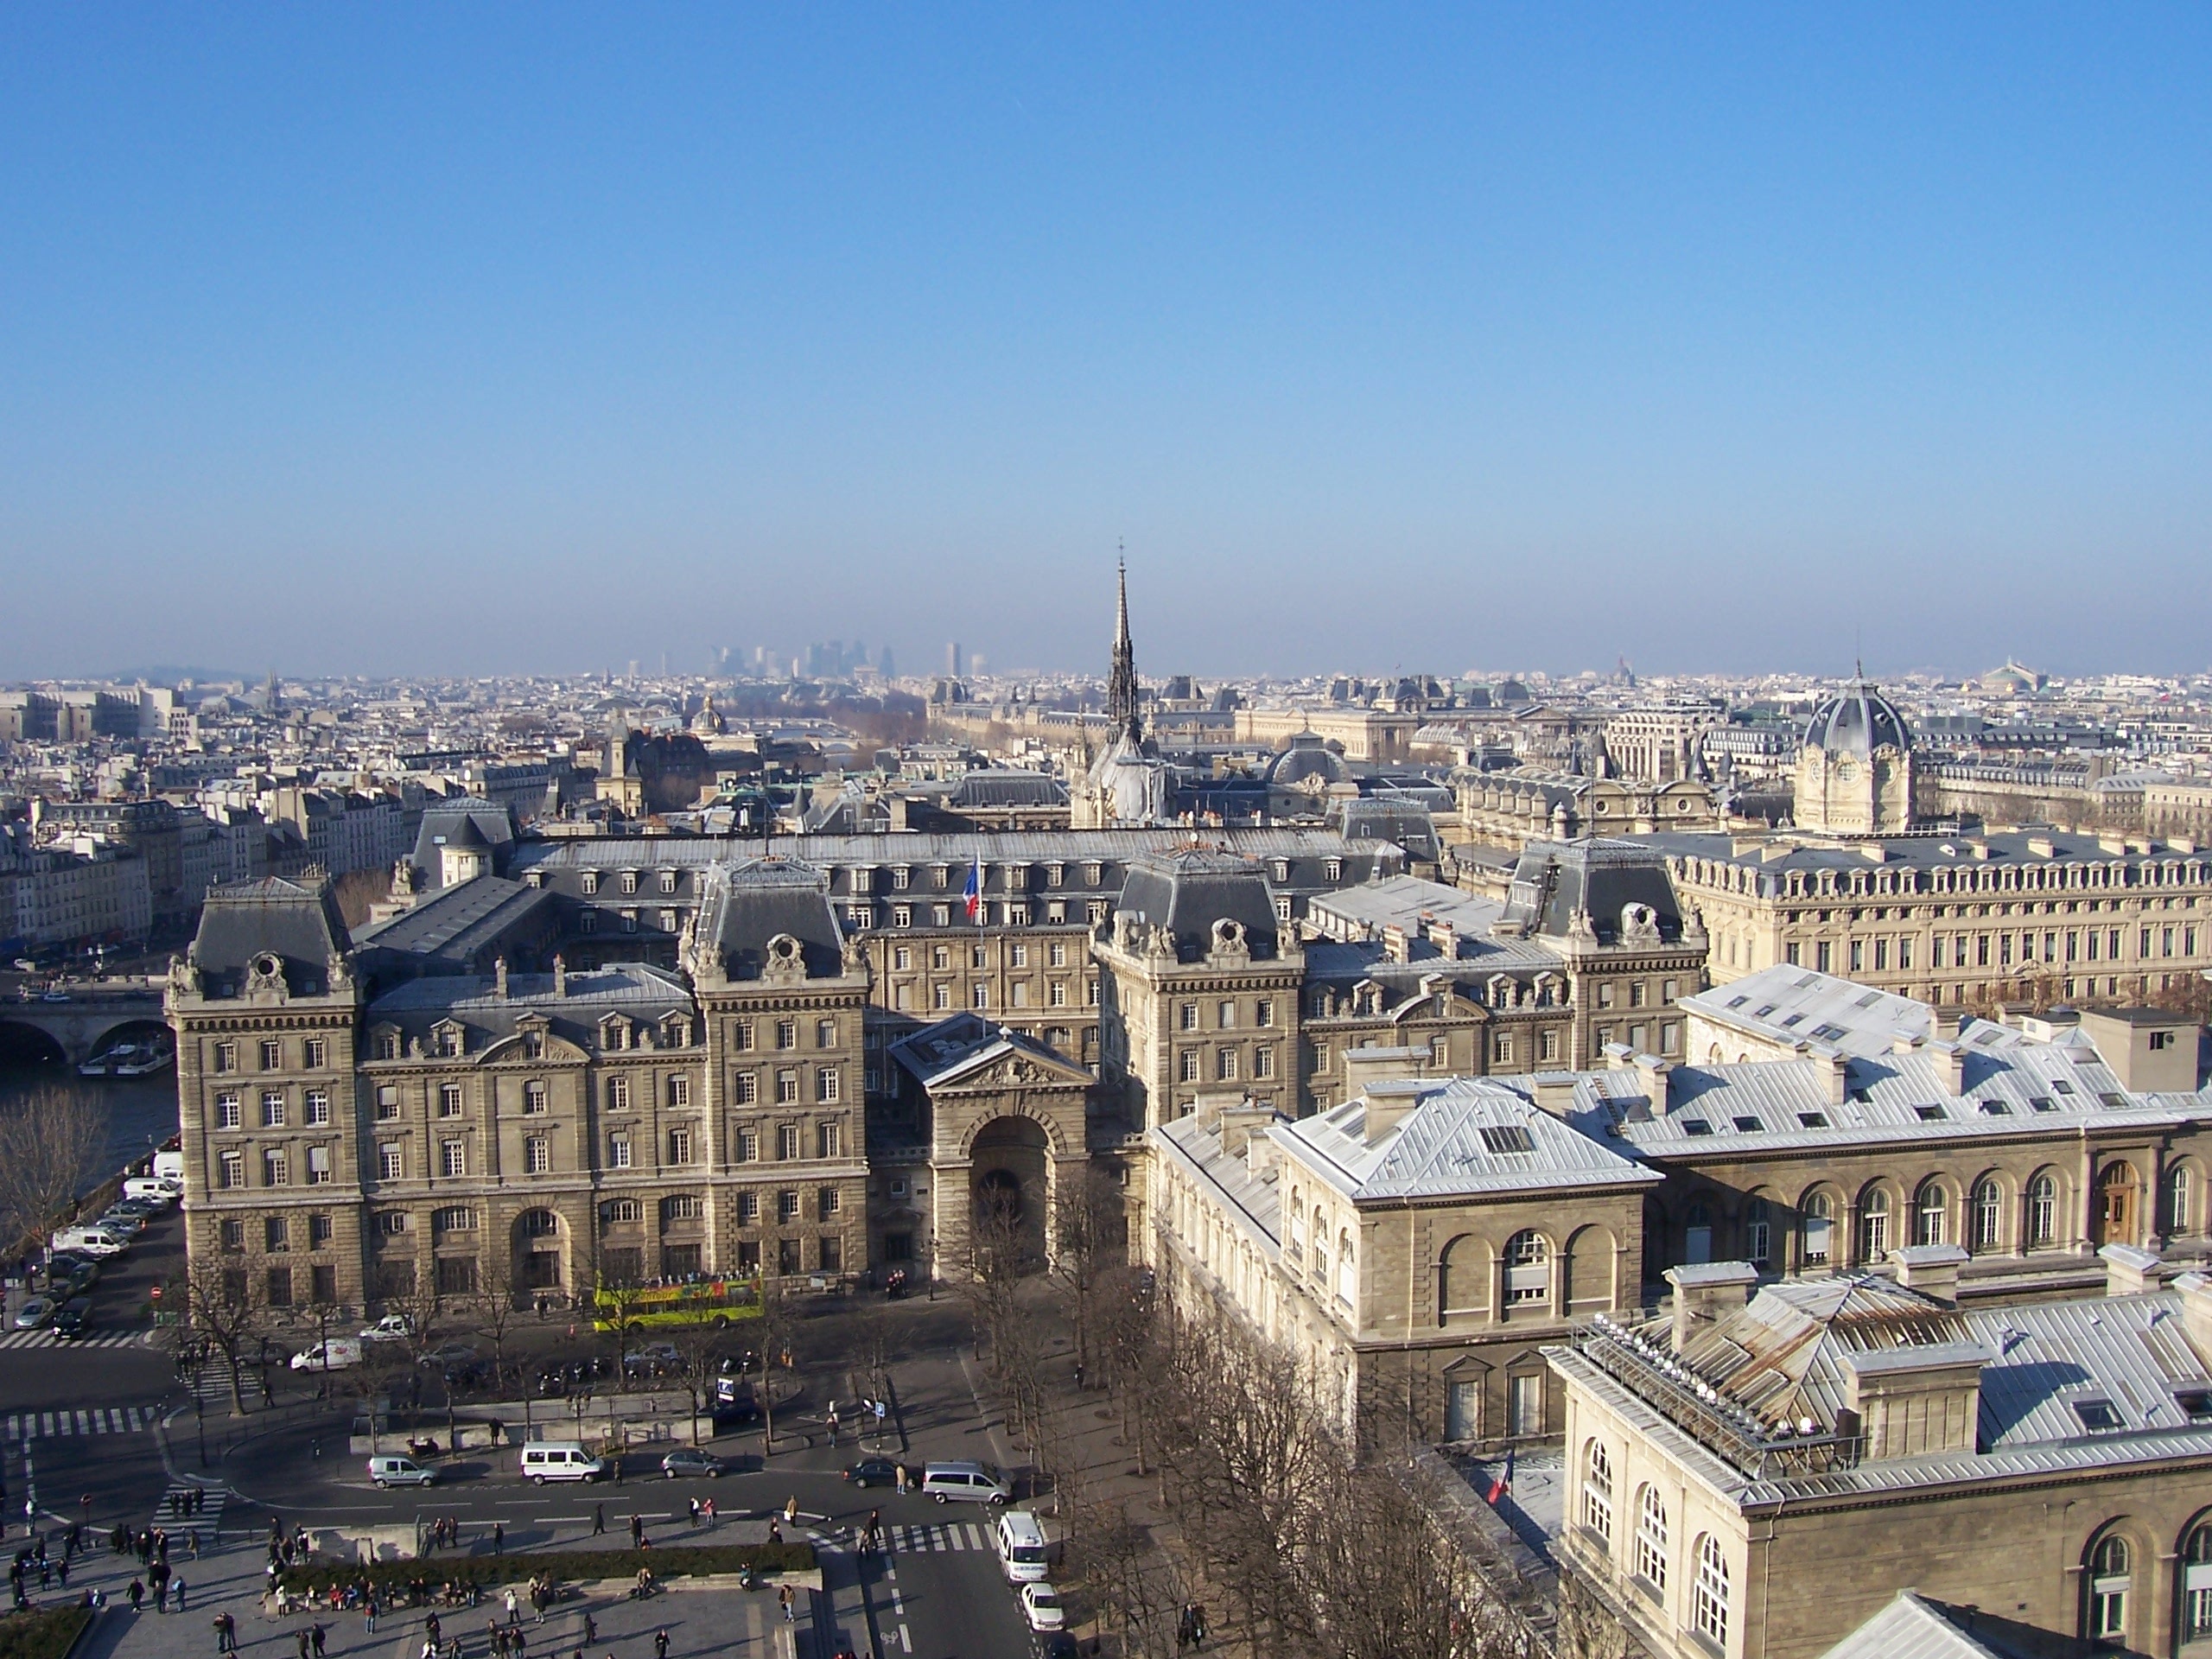
skyline, town, view, city, paris, skyscraper, cityscape, panorama, downtown, france, landmark, tourism, tower block, city view, homes, vision, overview, town square, viewpoint, metropolis, neighbourhood, aerial photography, urban area, ancient history, panoramic view over paris, geographical feature, human settlement, metropolitan area